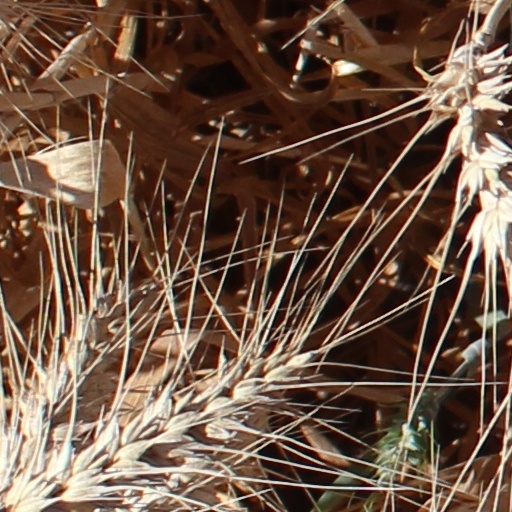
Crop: wheat